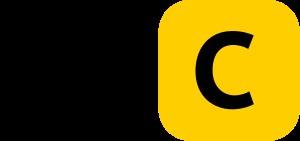
La ligne C du RER d'Île-de-France, plus souvent simplement nommée RER C, est une ligne du réseau express régional d'Île-de-France qui traverse l'agglomération parisienne, avec de nombreux embranchements. Elle relie à l'ouest Pontoise, Versailles-Château-Rive-Gauche et Saint-Quentin-en-Yvelines d'une part, et au sud Massy - Palaiseau, Dourdan et Saint-Martin-d'Étampes, ainsi que Versailles-Chantiers par un tracé quasi circulaire, en passant par le cœur de Paris.